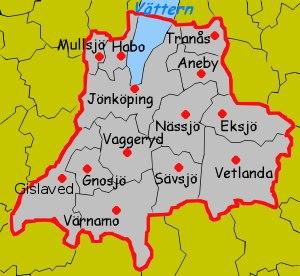
Le comté de Jönköping est un comté suédois situé dans le sud du pays. Il est voisin des comtés de Halland, Västra Götaland, Östergötland, Kalmar et Kronoberg.